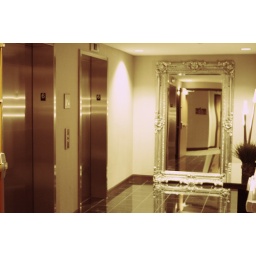
On my floor there was a very cool, very large mirror by the elevators.